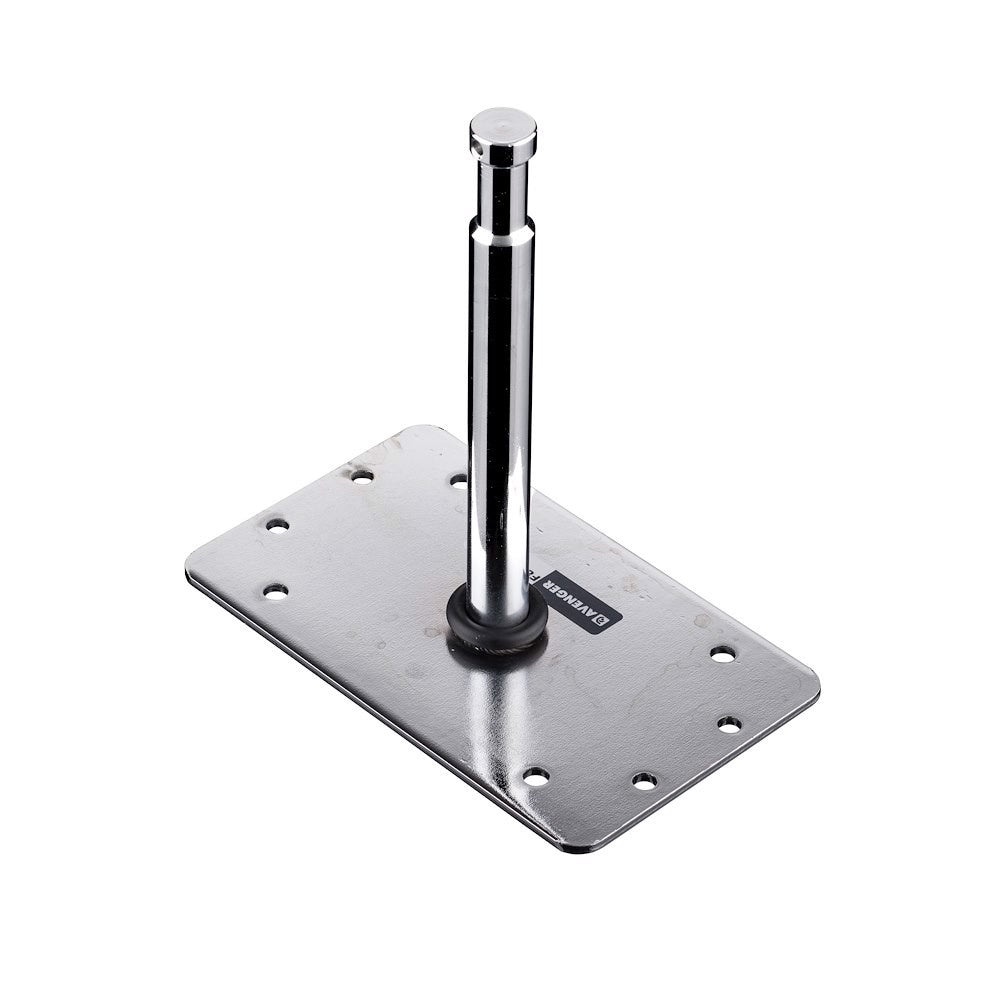
Avenger Baby Wall Plate with Fixed Spigot 6in/15cm (F805)
Baby Wall Plate 6 inch length with standard 16mm 5/8th inch Features Avenger Baby wall plate with fixed 15.24 cm/ 6'' Baby Pin. Standard 16mm / 5/8'' Mounting Pin diameter. Perfect for mounting fixtures instead of using stands or clamps. Robust chrome plated steel construction. 8 precision holes located on plate for secure mounting. A dd a safety cable for additional mounting security of items . The Avenger F805 15cm (6") Baby Wall Plate features a fixed spigot/pin measuring 6 inches or 15.24 cm. This plate is a versatile tool for quickly mounting fixtures, or other grip items in areas where traditional methods such as light stands and clamps are not possible. With 8 mounting holes and the ability to be mounted on various surfaces such as walls, beams, and structures, this baby wall plate offers a high level of flexibility. We recommend using accessories such as 014-14 , 014-38 , 158 , Right Angle F809 , 026 , for optimal results. Specifications Weight - 0.72 kg Depth - 9 cm Height - 15.5 cm Length - 15 cm
Brand: Avenger
Category: Cameras & Optics > Photography > Lighting & Studio > Studio Stands & Mounts > Wall Mounts